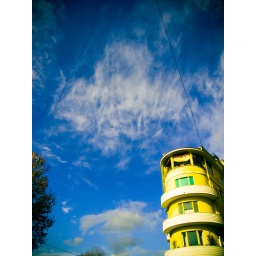
yellow orange in blu